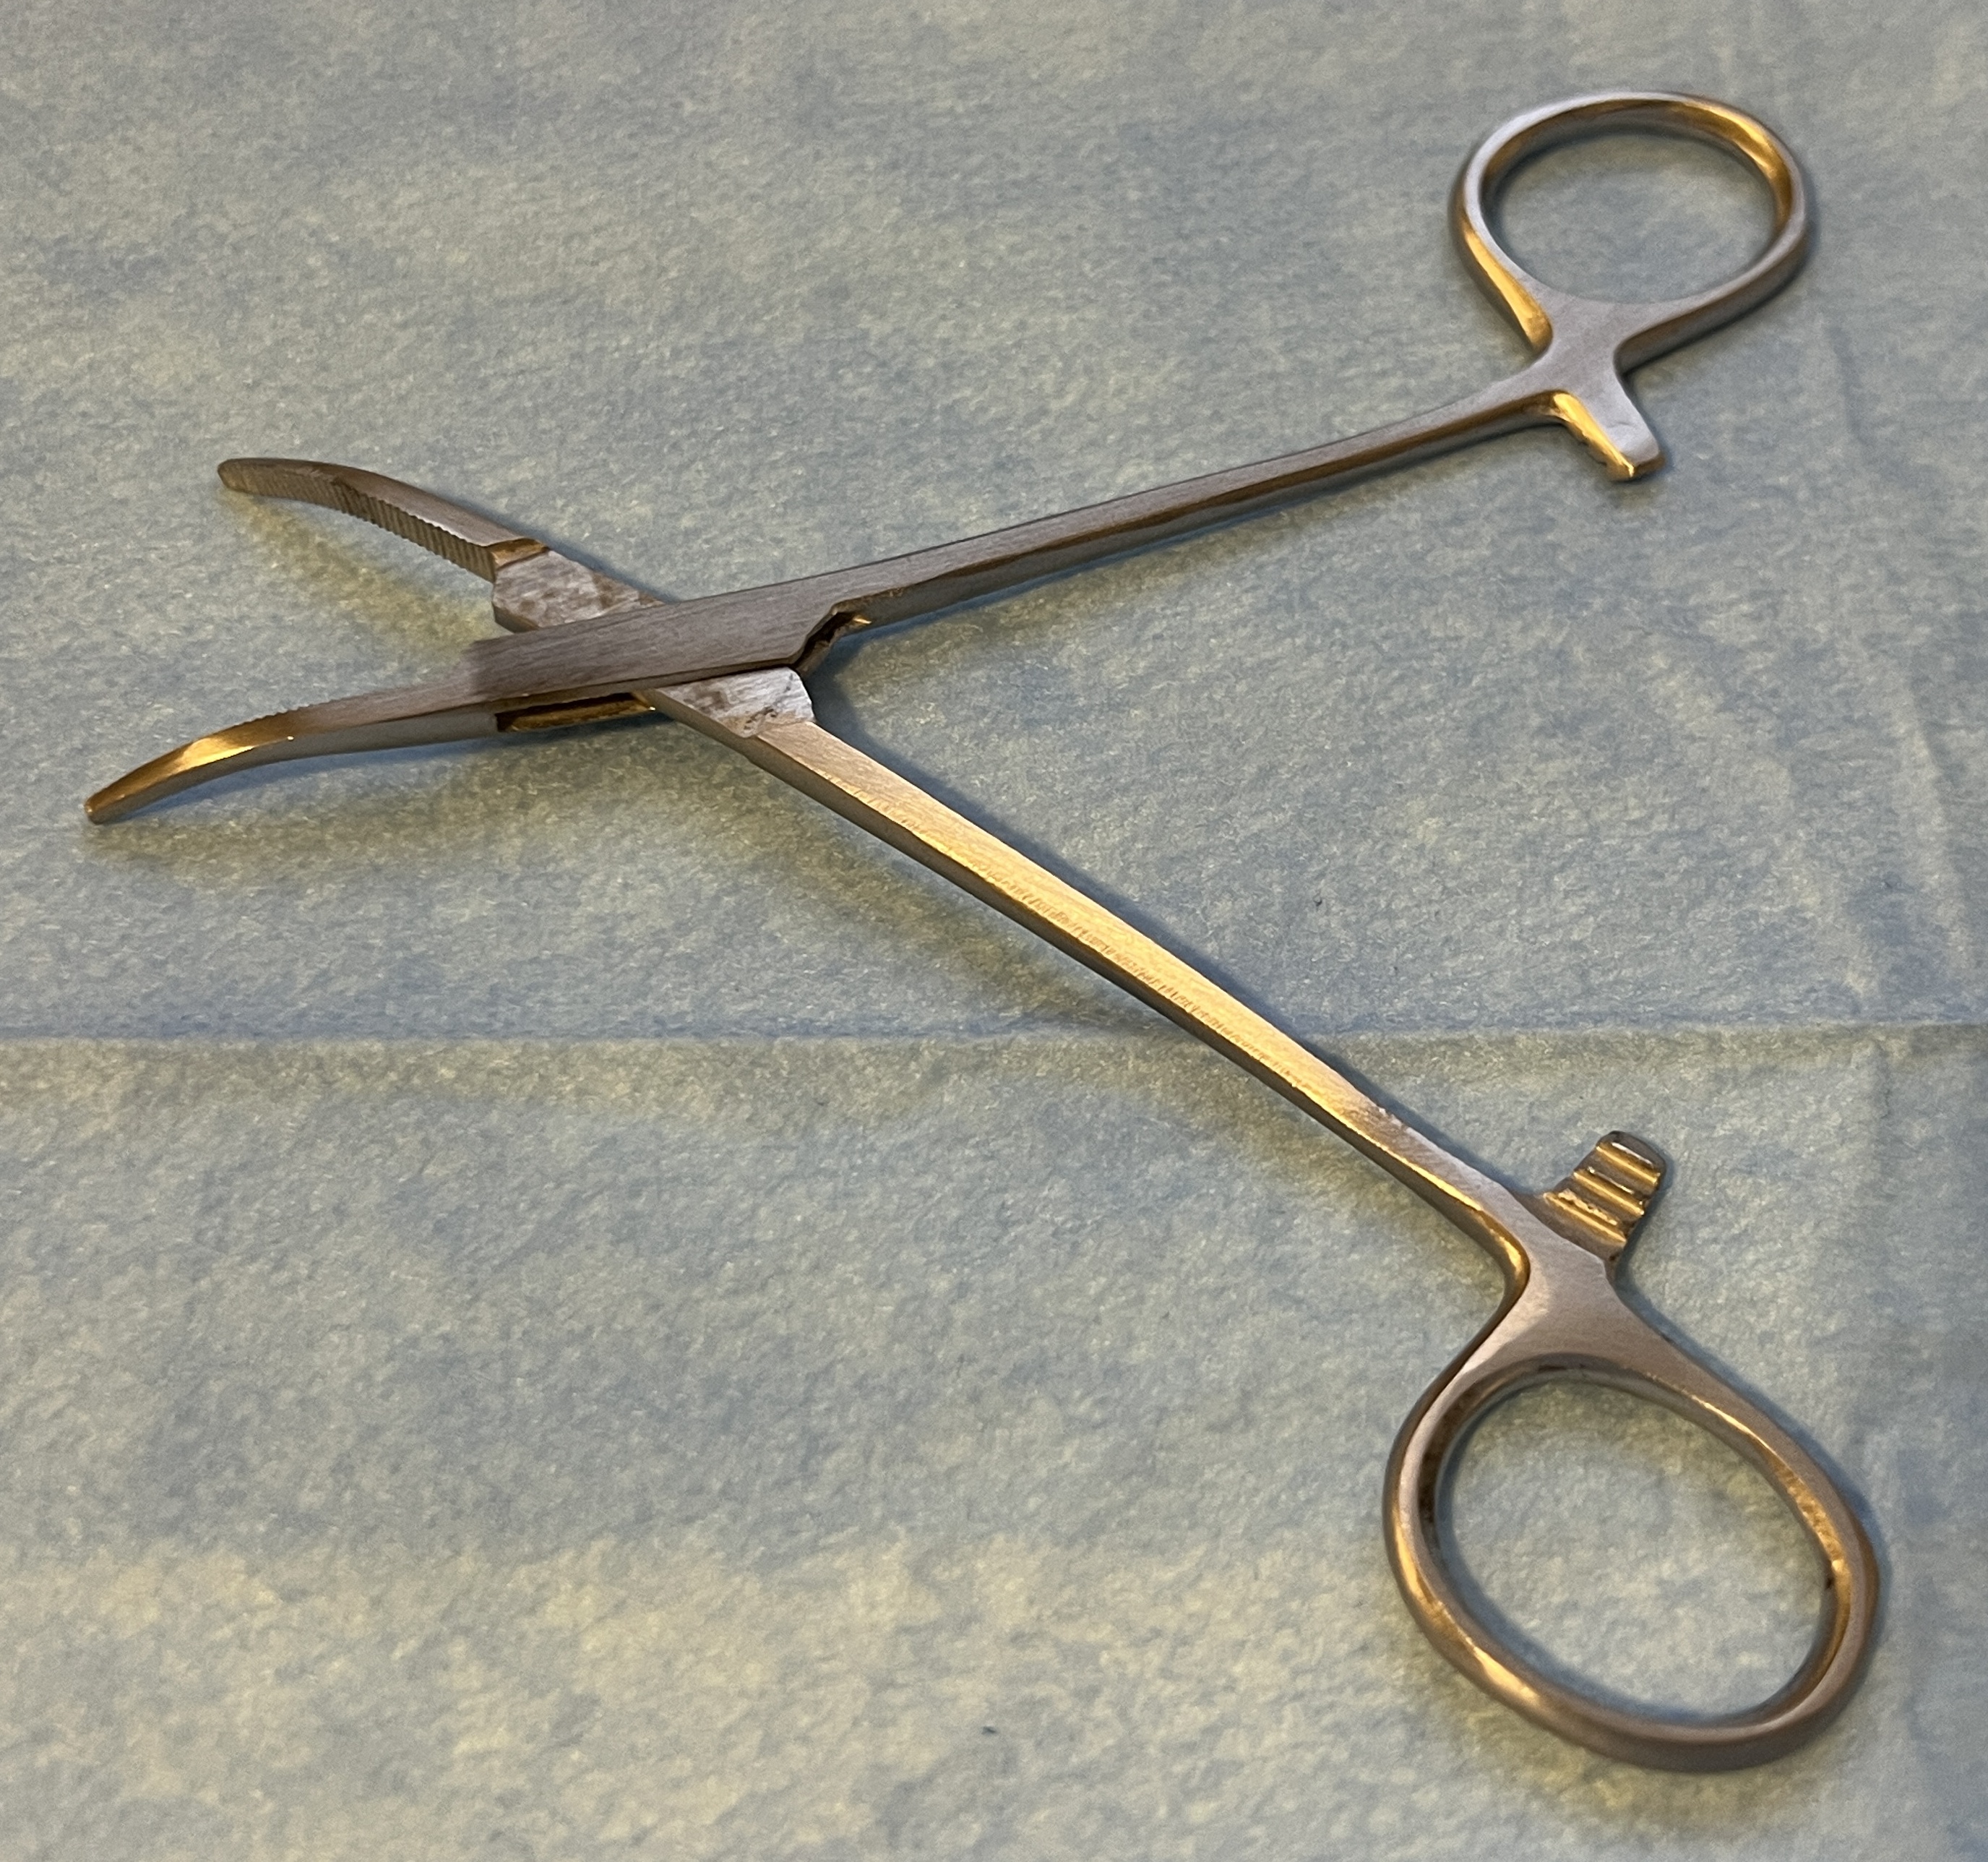
Hinged instrument state: open